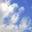
Label: cloud